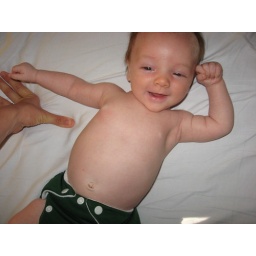
happy boy in his green fuzzi bunz (8 weeks old)